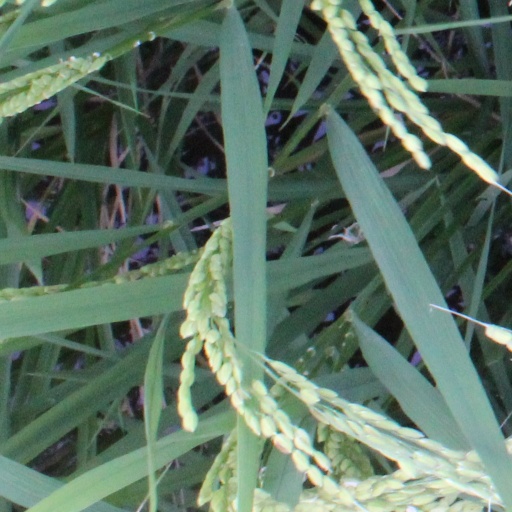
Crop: rice